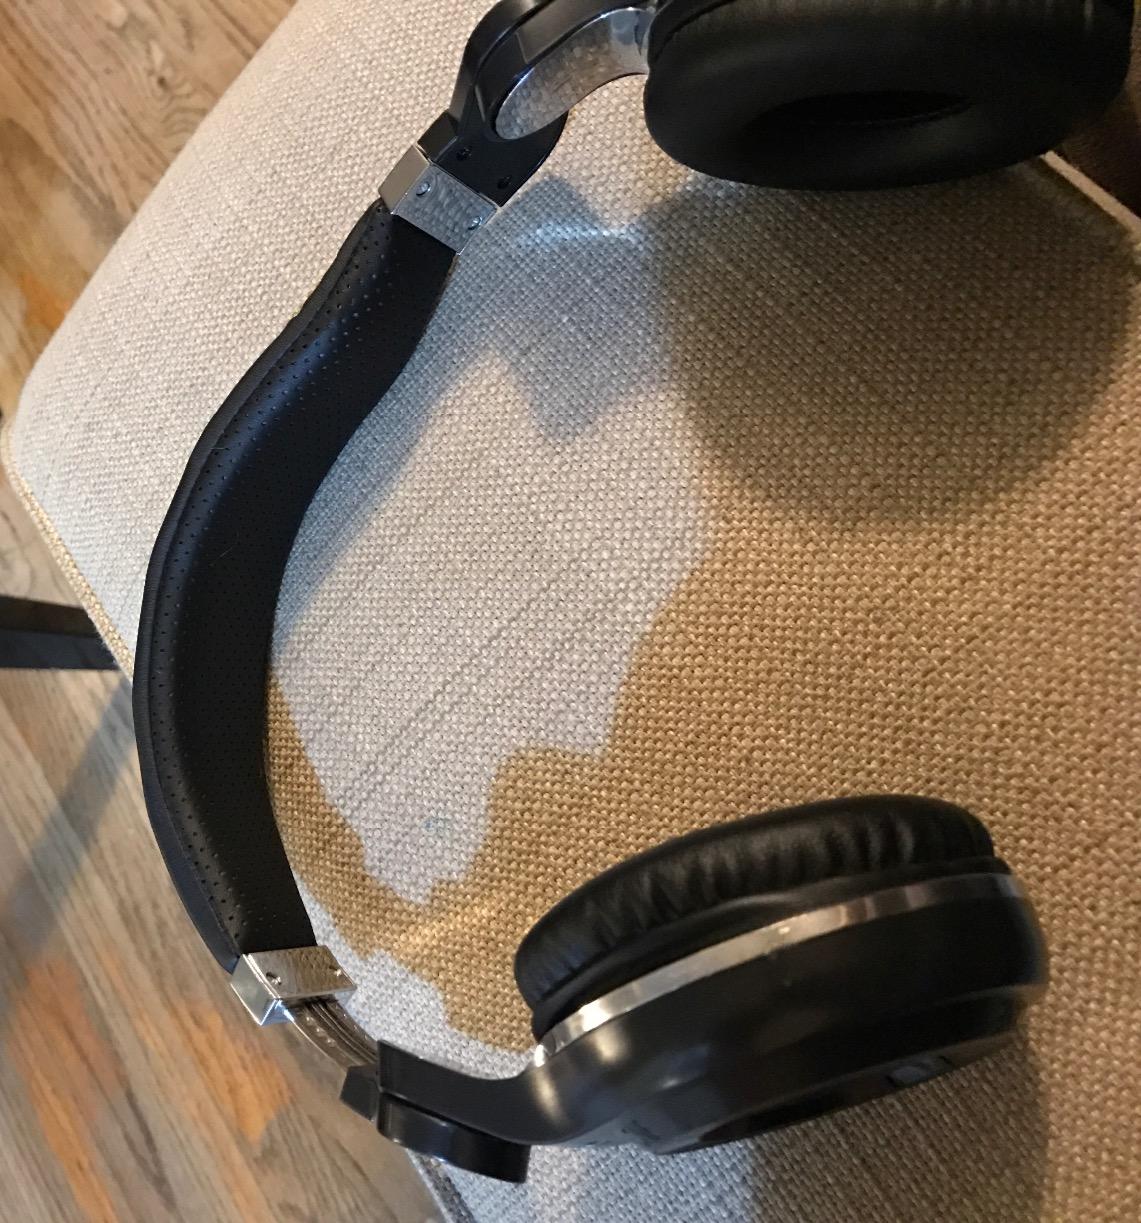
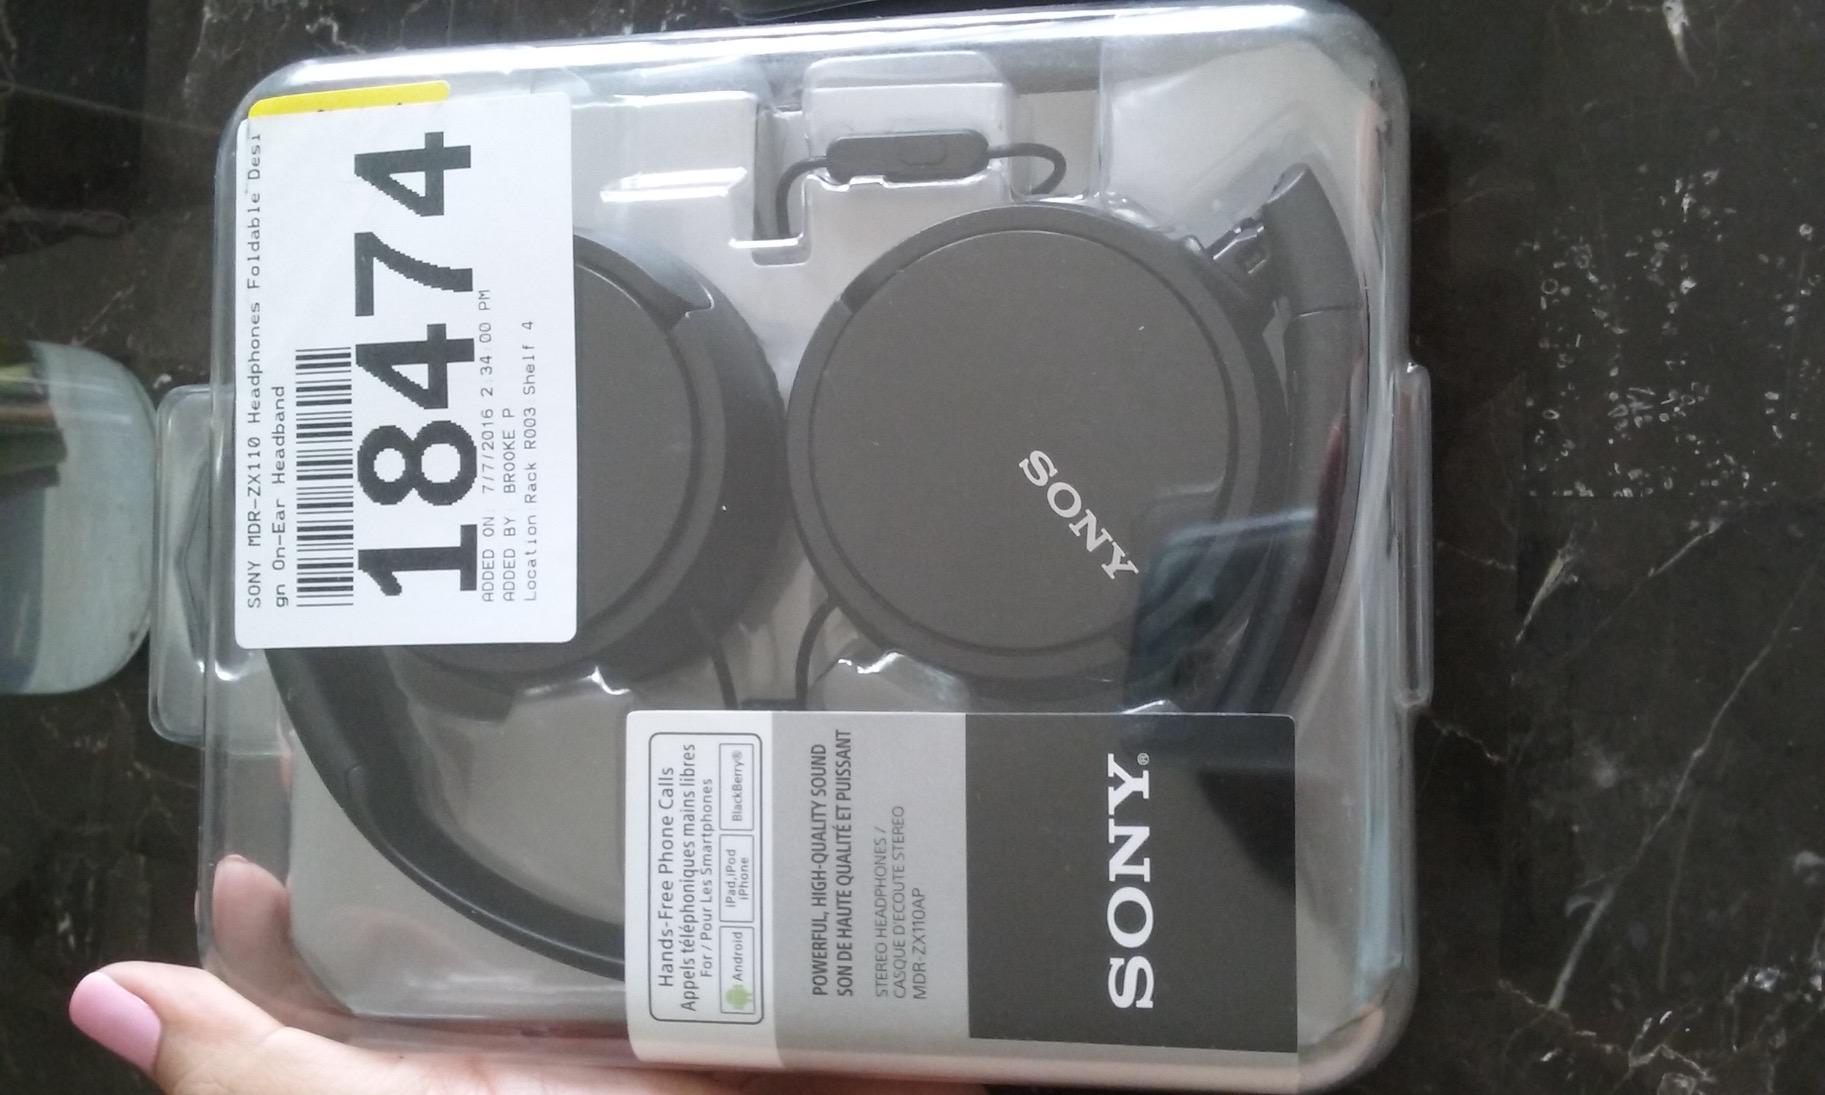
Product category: headphones
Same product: no